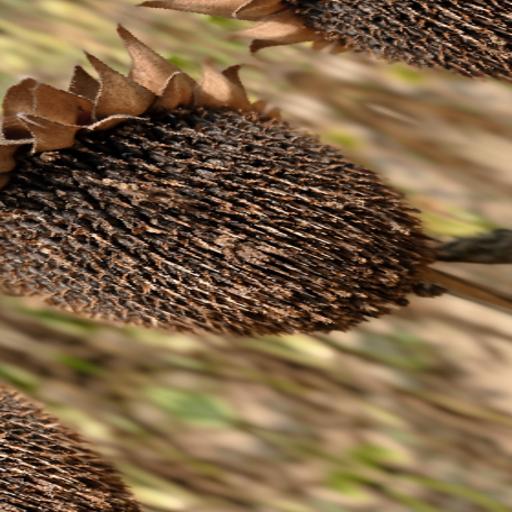
Label: Gray_mold